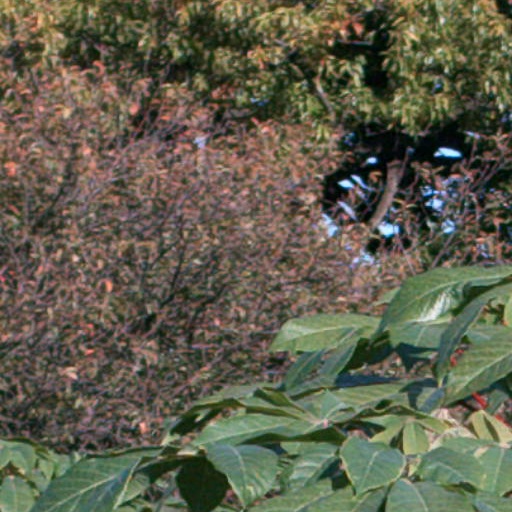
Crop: cassava